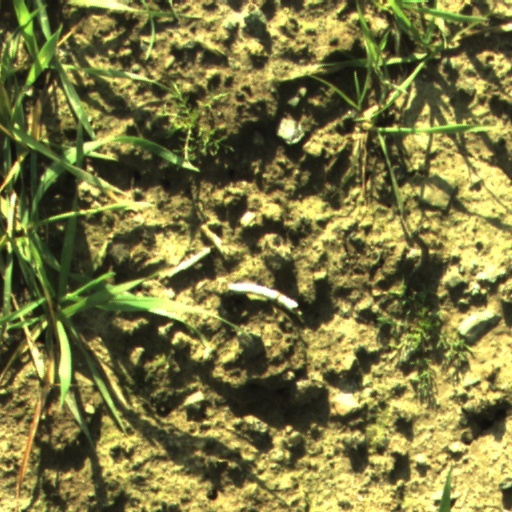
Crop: wheat